Edgar Allan Poe

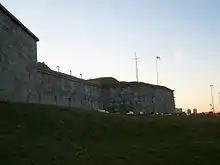
In May 1827, Poe enlisted in the U.S. Army, where he was first stationed at Fort Independence in Boston.

As Poe was unable to support himself, he decided to enlist in the United States Army as a private on May 27, 1827, using the name "Edgar A. Perry". Although he claimed that he was , he was actually 18. He first served at Fort Independence in Boston Harbor for five dollars a month. That same year, his first book was published, a 40-page collection of poetry titled "Tamerlane and Other Poems", attributed only to "A Bostonian". 50 copies were printed, and the book received virtually no attention. Poe's 1st Regiment of Artillery was posted to Fort Moultrie in Charleston, South Carolina, before embarking on the brig "Waltham" on November 8, 1827. Poe was promoted to "artificer", an enlisted tradesman tasked with preparing shells for artillery. His monthly pay doubled. Poe served for two years, attaining the rank of sergeant major for artillery, the highest rank that a non-commissioned officer could achieve. He then sought to end his five-year enlistment early.